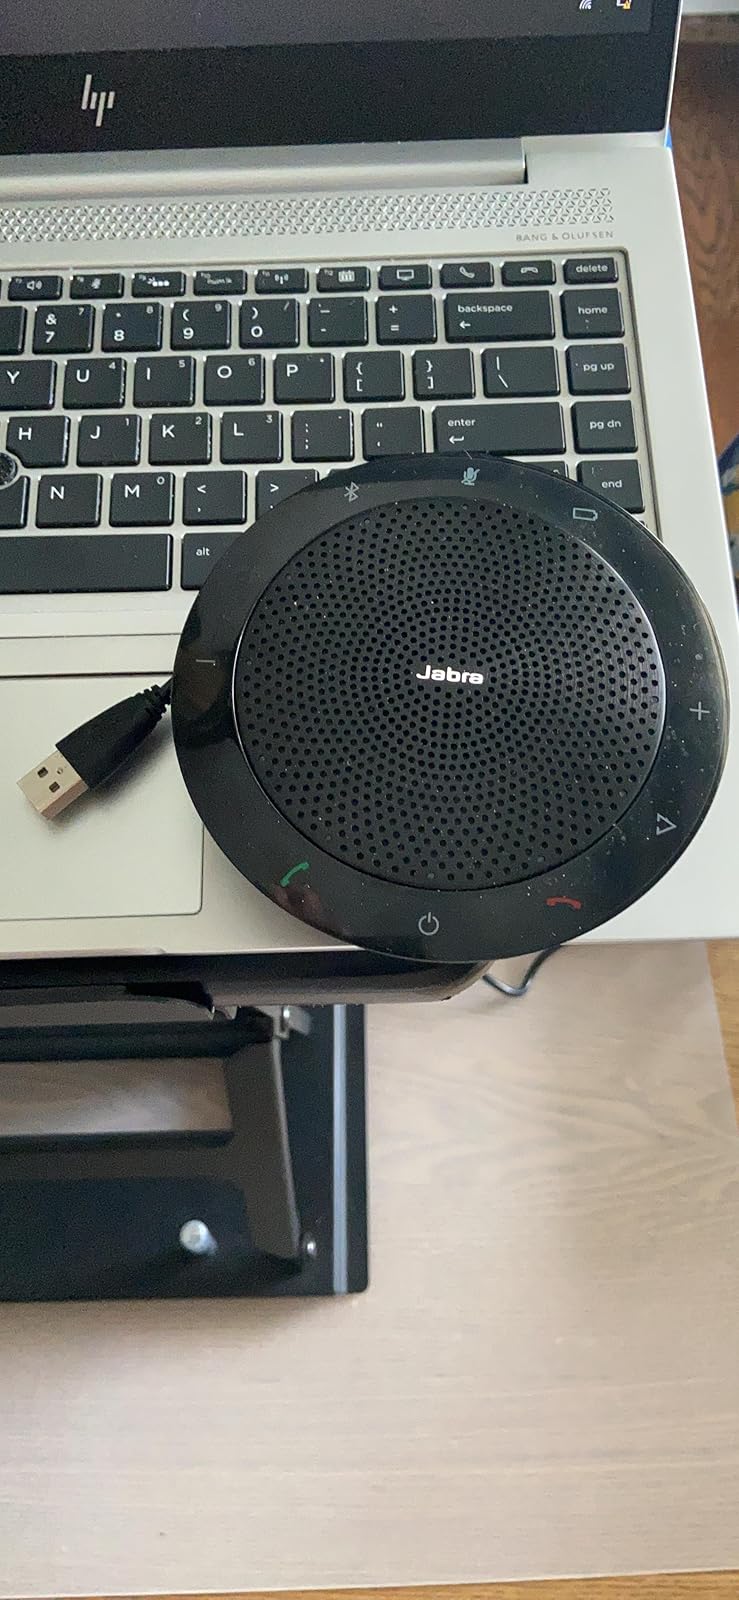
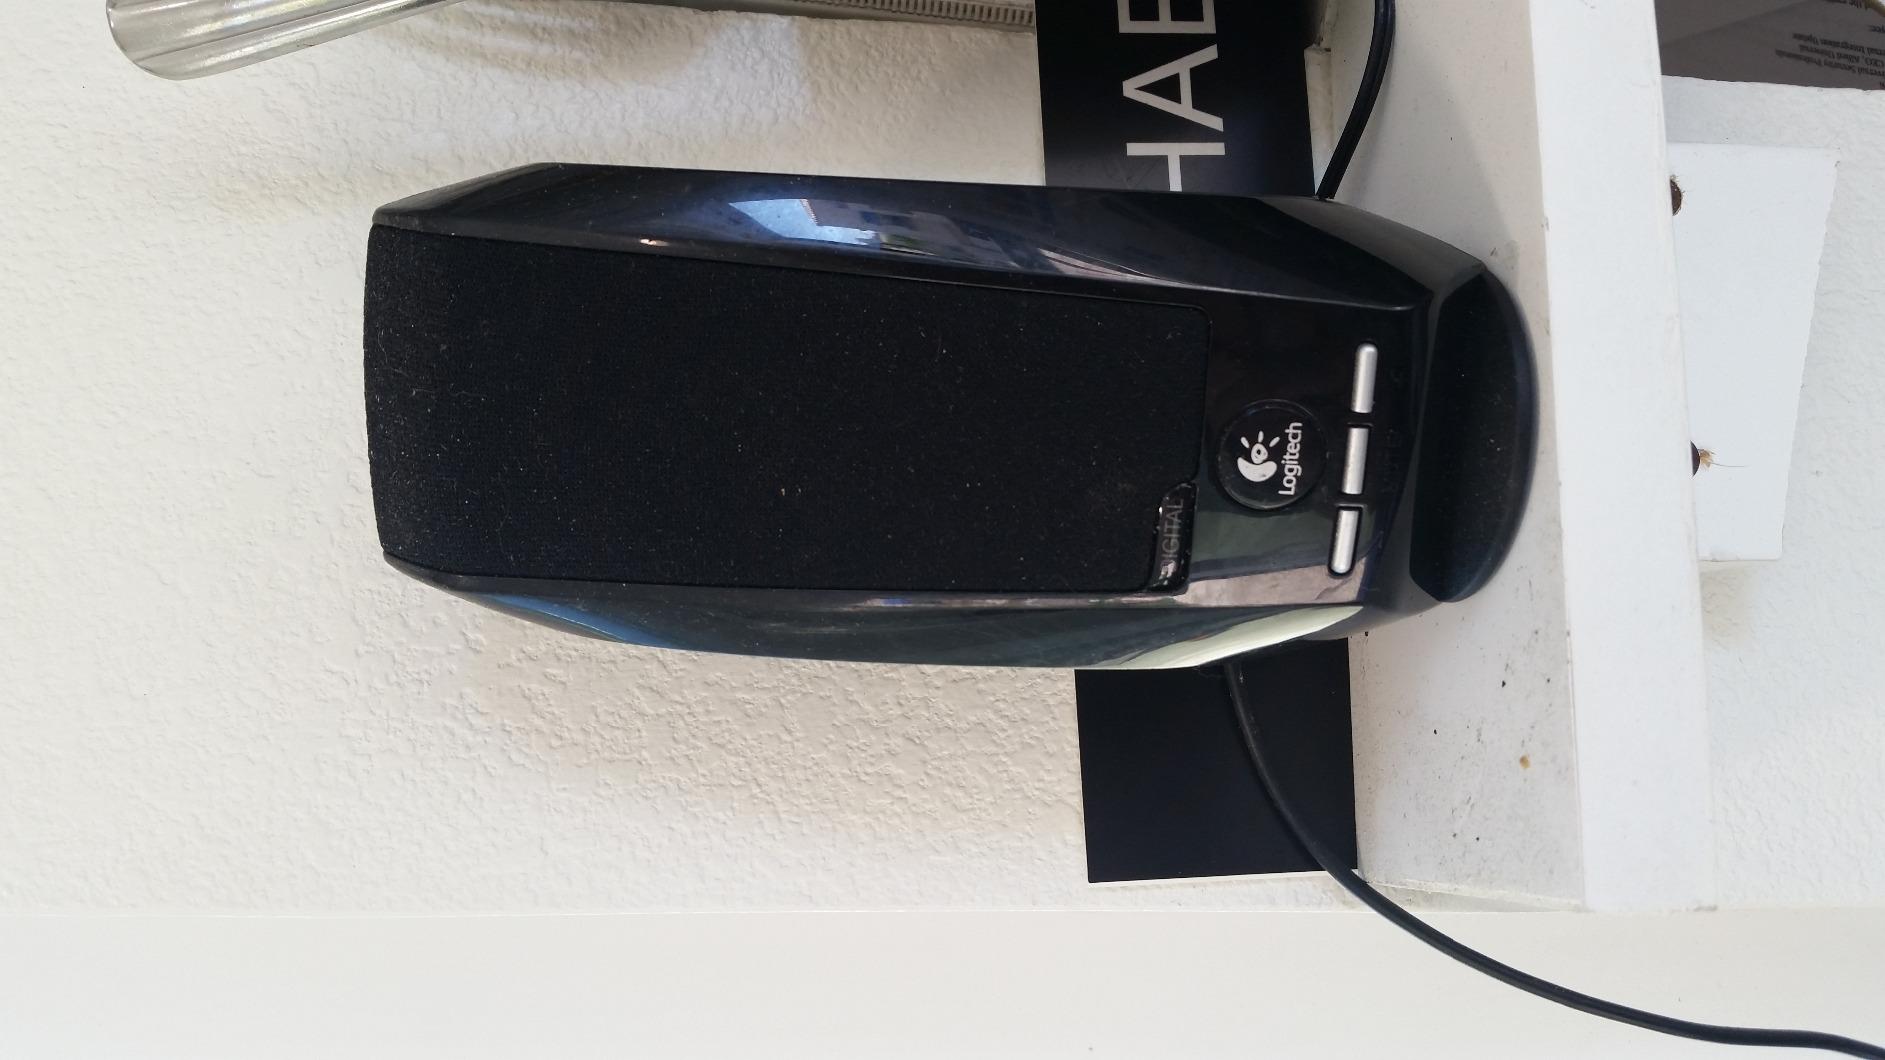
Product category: speaker
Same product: no